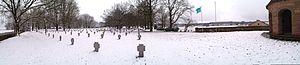
Cimetière allemand Recogne-Bastogne
Recogne est un hameau de la ville belge de Bastogne située en Région wallonne dans la province de Luxembourg. Il se trouve à 4 kilomètres au nord du centre-ville, sur la route qui relie Foy à Longchamps.